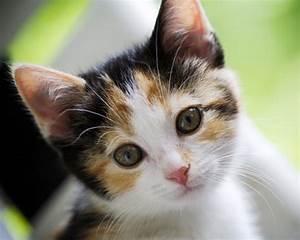
cat